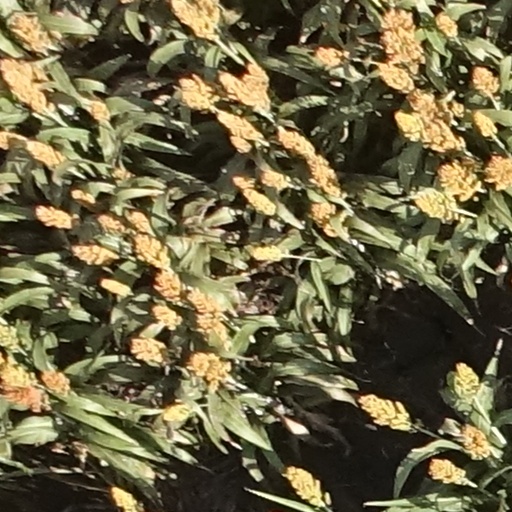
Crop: sorghum